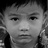
Emotion: neutral